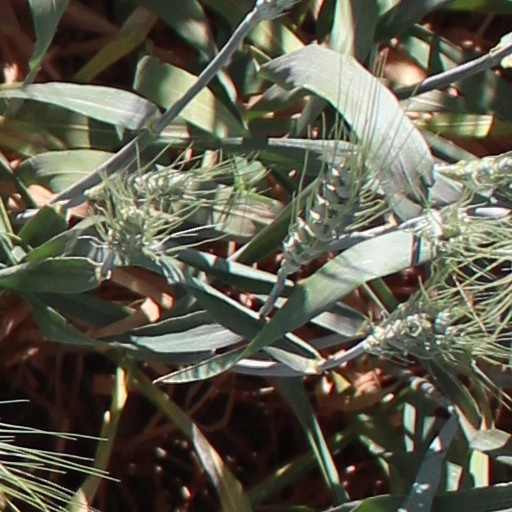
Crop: wheat